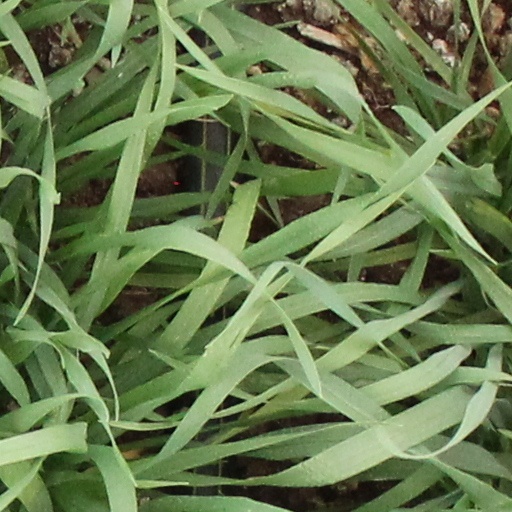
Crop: wheat